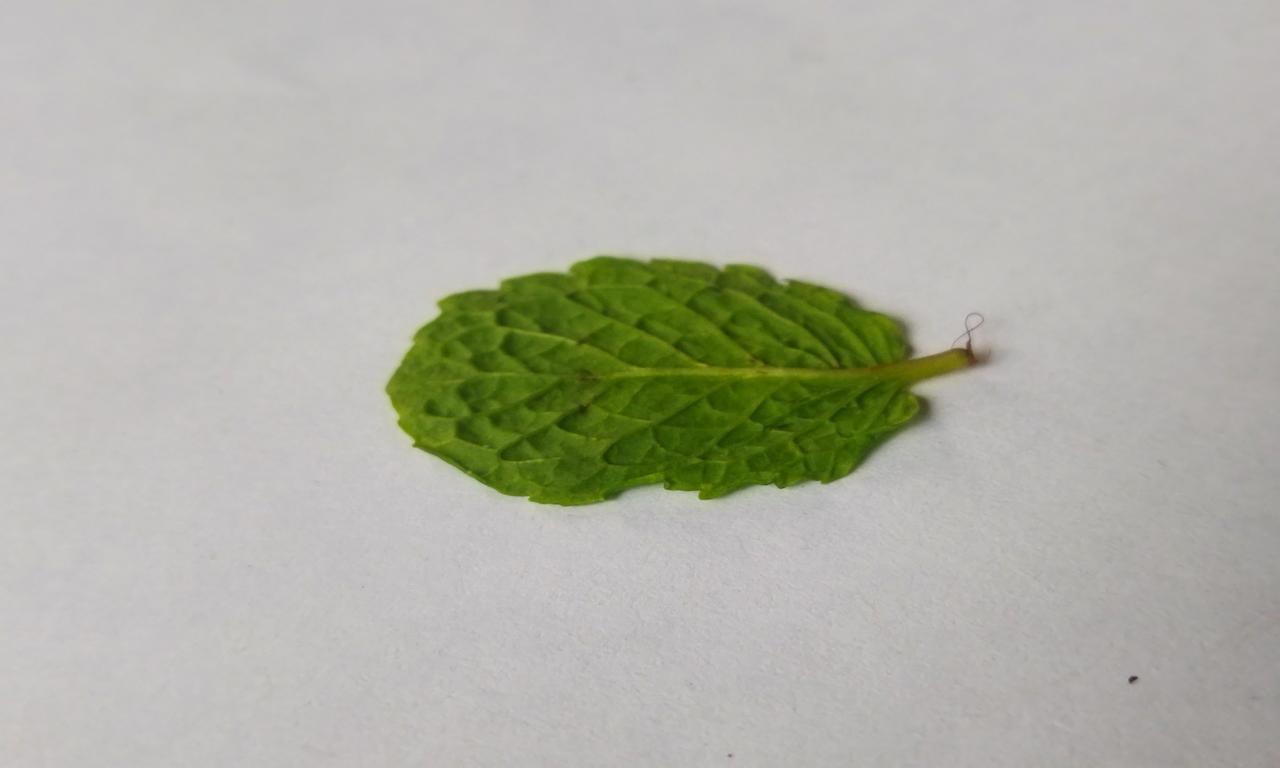
Label: Fresh